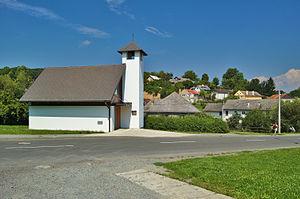
Mladeč est une commune du district et de la région d'Olomouc, en République tchèque. Sa population s'élevait à 743 habitants en 2018.